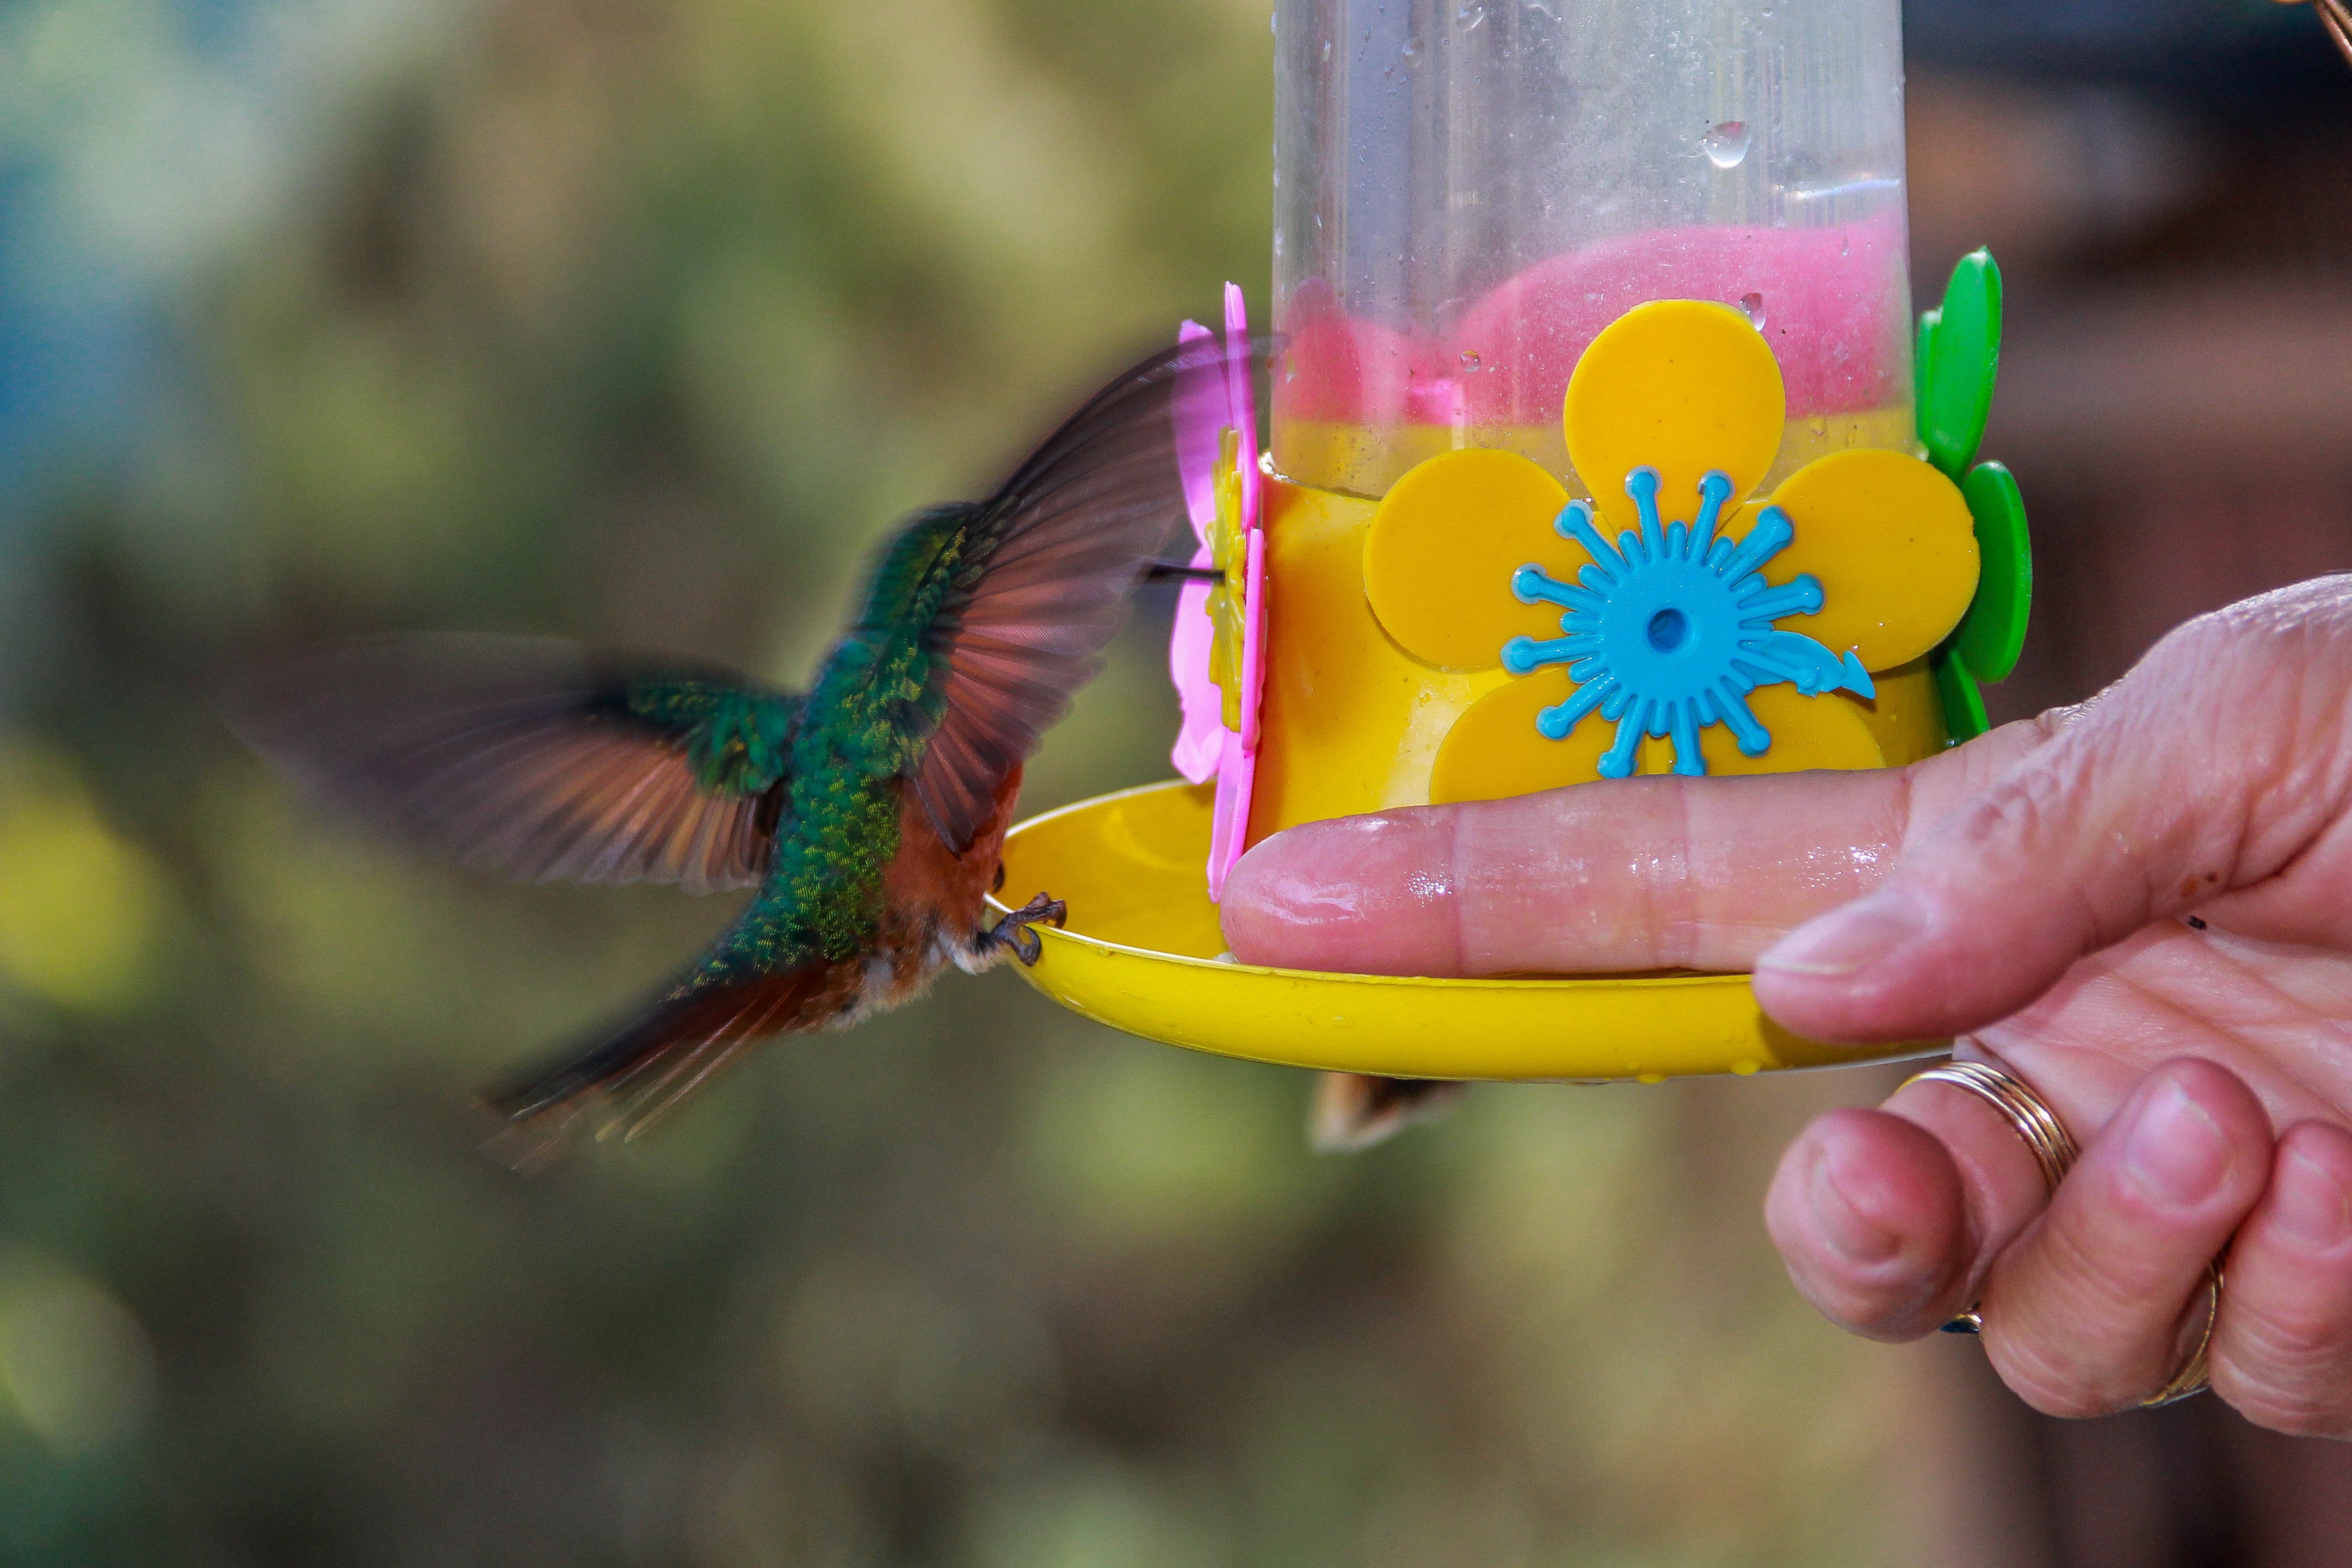
bird, flower, finger, green, hummingbird, yellow, fauna, beijaflor, macro photography, pollinator, affinity